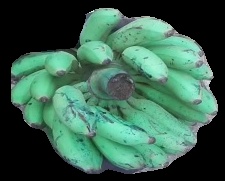
Variety: elakki-bale
Grade: grade3